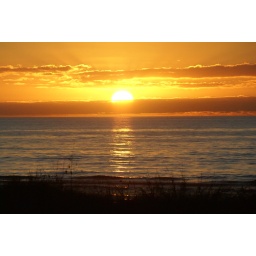
renting a beach house in Galveston,Tx